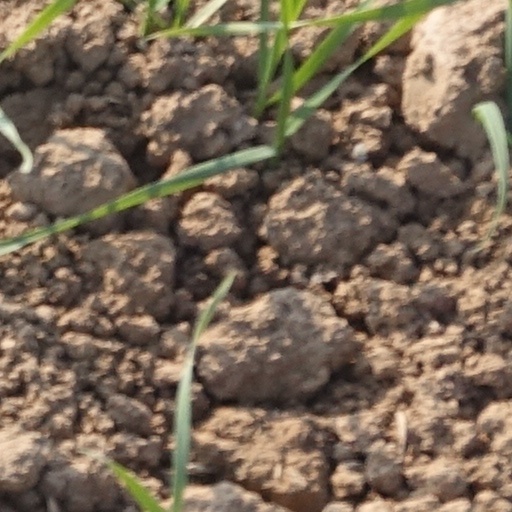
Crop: wheat